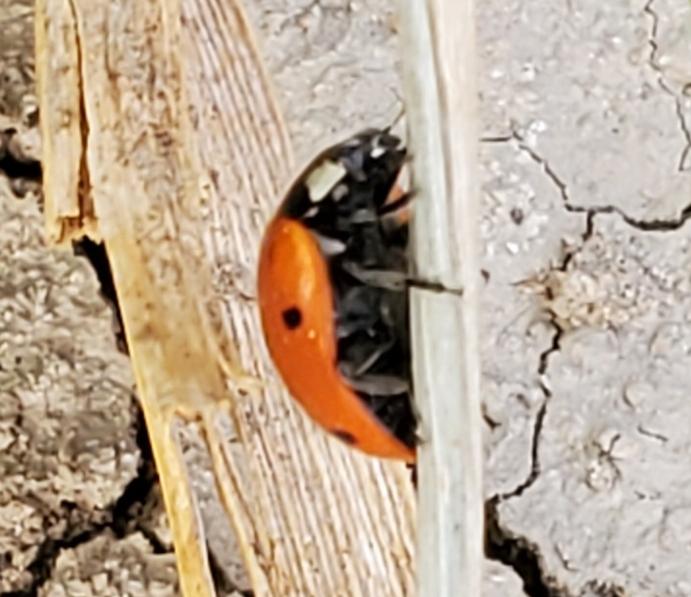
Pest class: predators